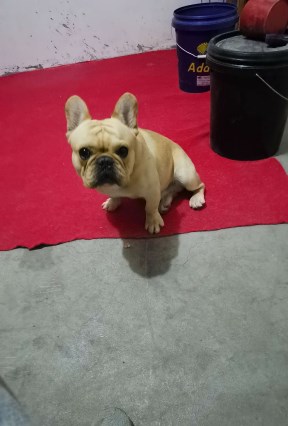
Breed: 1121-n000002-French_bulldog